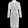
Label: Coat